Ginkgo biloba

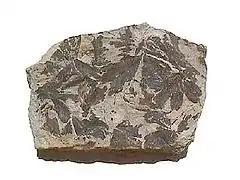
Fossil "Ginkgo" leaves from a Jurassic period formation in Scarborough, UK

It is doubtful whether the Northern Hemisphere fossil species of "Ginkgo" can be reliably distinguished. Given the slow pace of evolution and morphological similarity between members of the genus, there may have been only one or two species existing in the Northern Hemisphere through the entirety of the Cenozoic: present-day "G. biloba" (including "G. adiantoides") and "G. gardneri" from the Paleocene of Scotland.